Nicolai Elias Tuxen

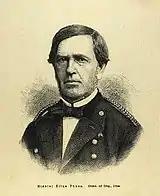
Nicolai Elias Tuxen

Captain Nicolai Elias Tuxen (21 November 1810 – 10 December 1891) was a Royal Danish Navy officer and politician. He was the technical director of the "Orlogsværftet" in Copenhagen and a member of the Danish Constituent Assembly. Tuxen was also the father of painter Laurits Tuxen.